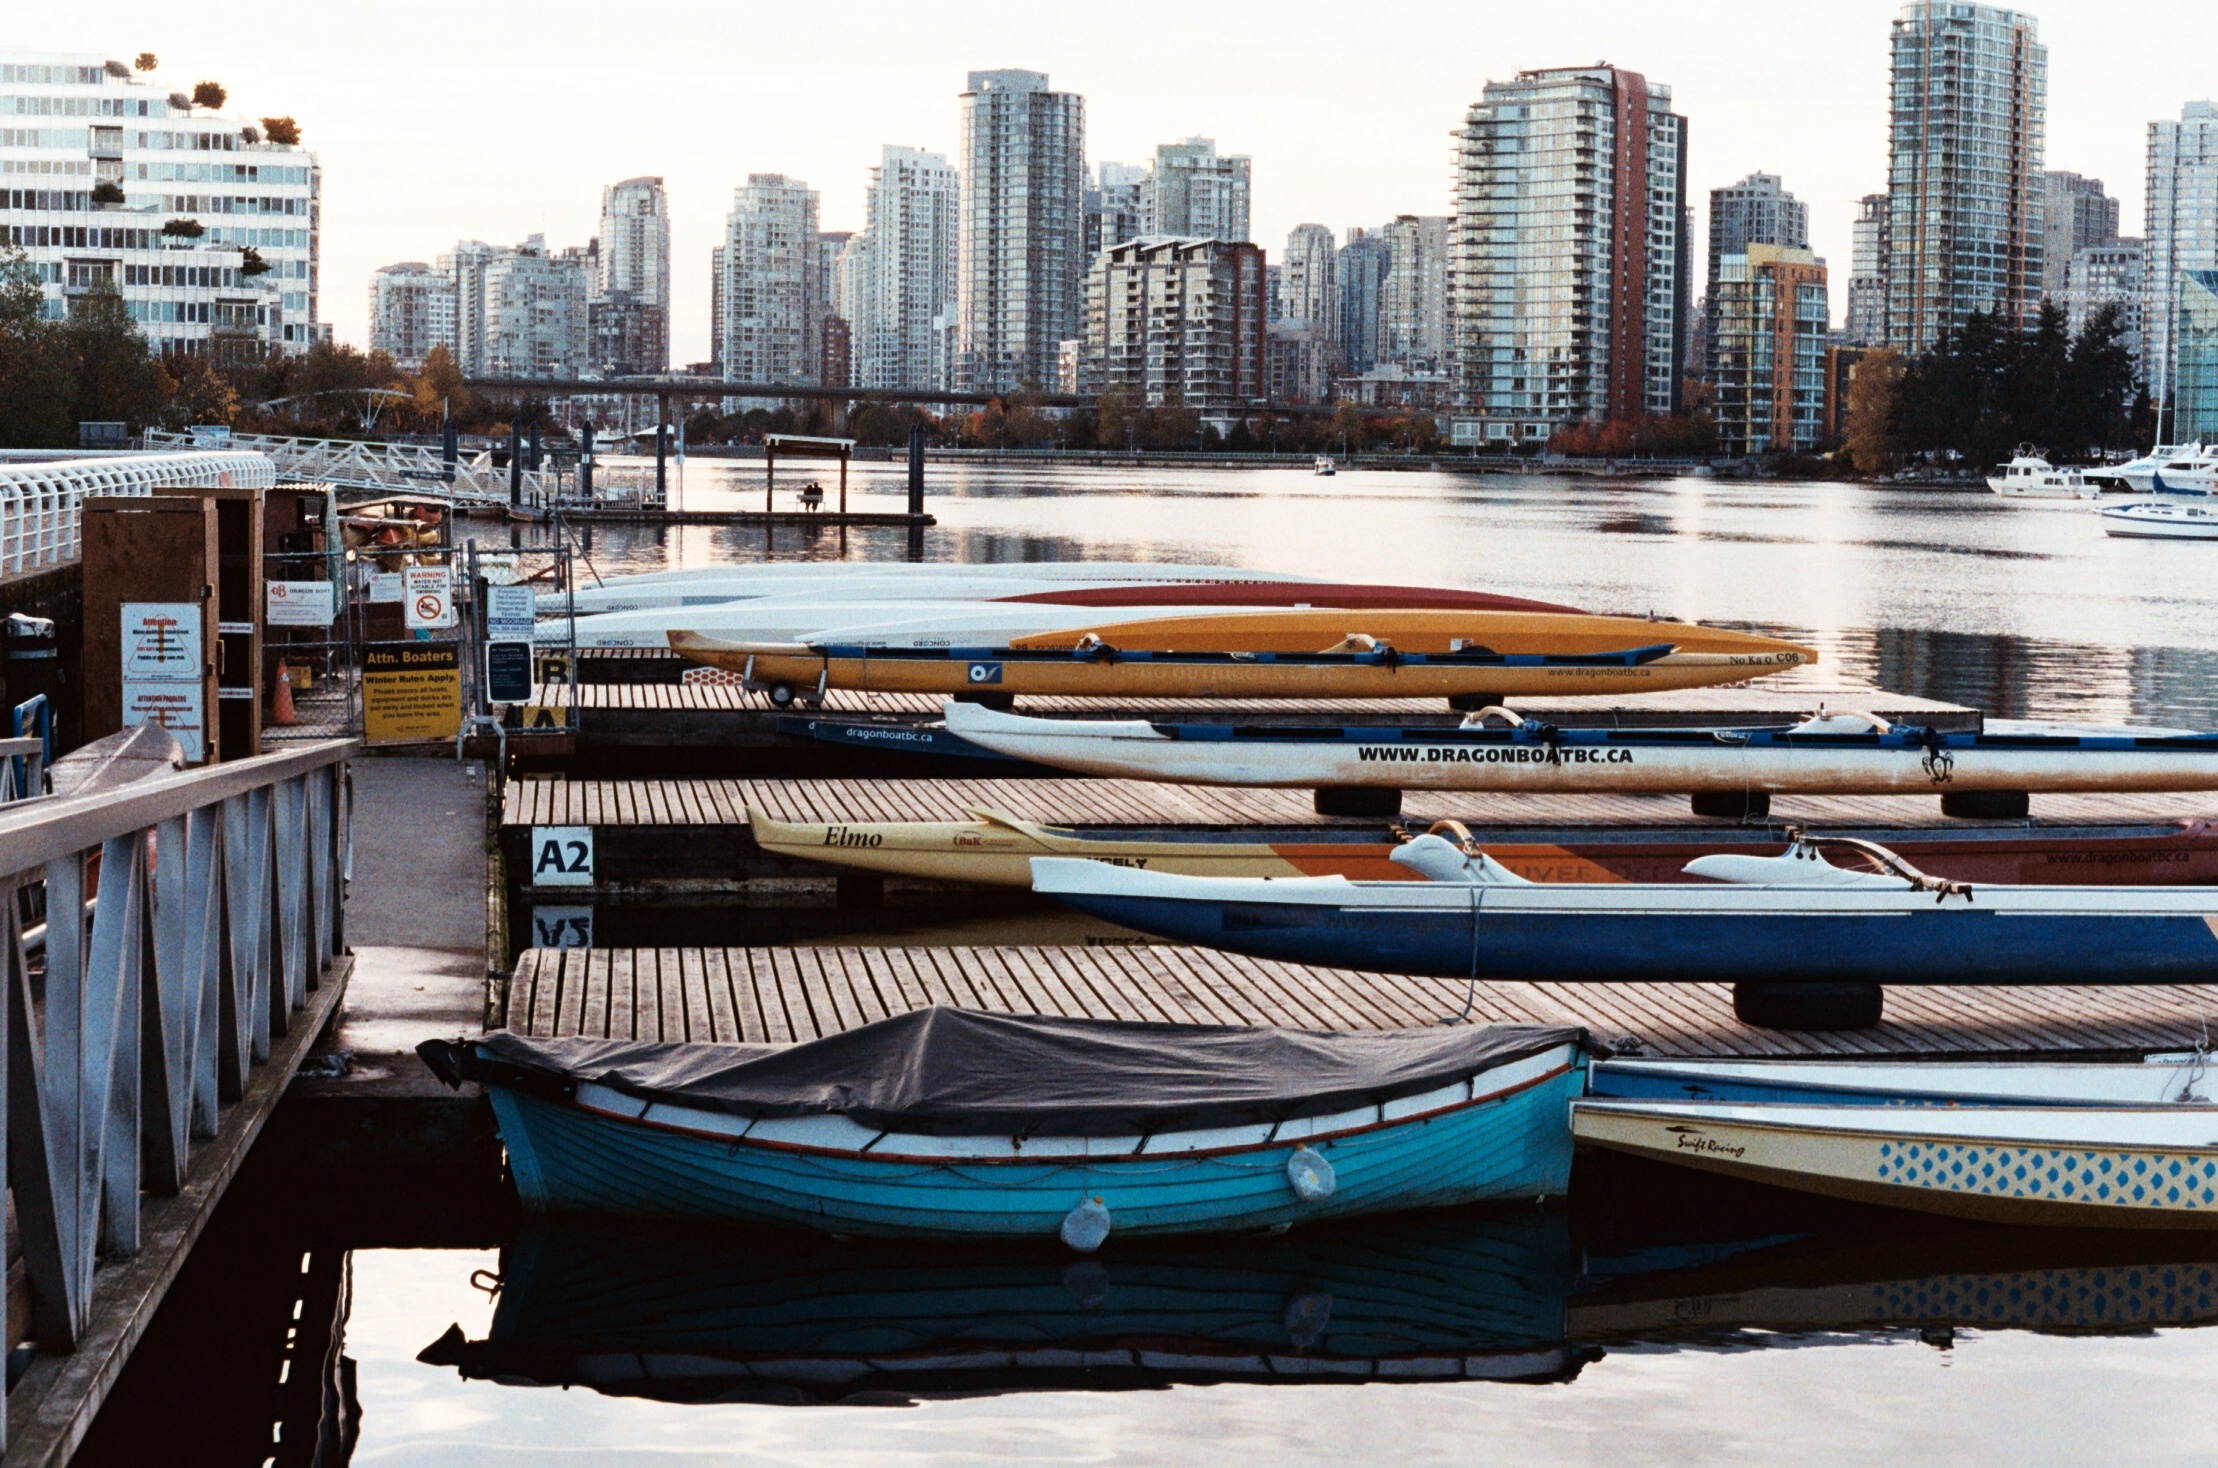
dock, boat, skyline, city, film, cityscape, vehicle, yacht, vancouver, marina, 35mm, britishcolumbia, watercraft, 55mm, k1000, pentaxk1000, pentax55mmf2, lomography400, 400iso, asahipentax, pentax55, petaxprime, passenger ship